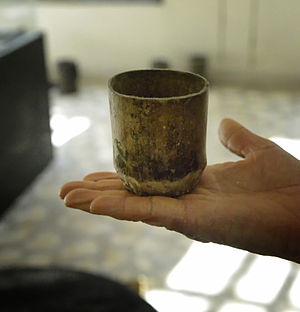
Le royaume de Kaffa est un ancien État situé dans ce qui est de nos jours l'Éthiopie, dont la première capitale est Bonga. La rivière Gojeb forme sa frontière nord, qui la sépare du royaume de Gibe ; à l'est, il est frontalier des territoires des peuples Konta et Dwaro près de la rivière Omo ; au sud résident les peuples locuteurs du gimira et, à l'ouest, les Majangir. La langue parlée dans le royaume, le kaffa, fait partie du groupe omotique.